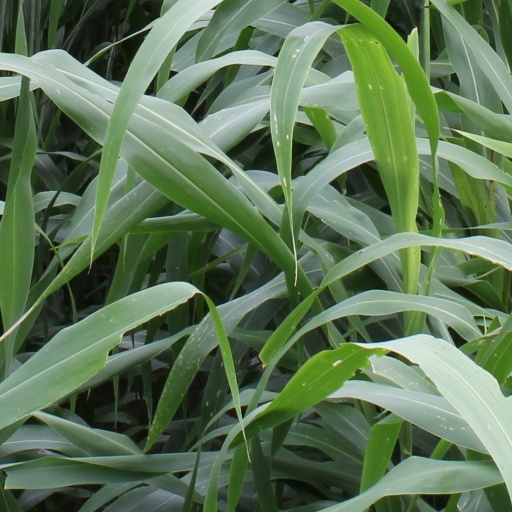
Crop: sorghum